Brabham BT50

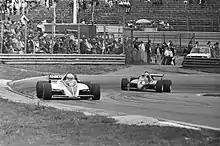
Patrese dueling with Didier Pironi's Ferrari at the Dutch Grand Prix

Piquet followed this performance up with second place at the next race, in Holland (having qualified third). Patrese, now also in the BT50, finished 15th, from tenth on the grid. The improvement in performance in Canada and Holland coincided with BMW revising the fuel mix control, a change that Piquet noted brought the behaviour of the BMW engine in line with the Cosworth DFV.